Describe the emotion expressed in this image:  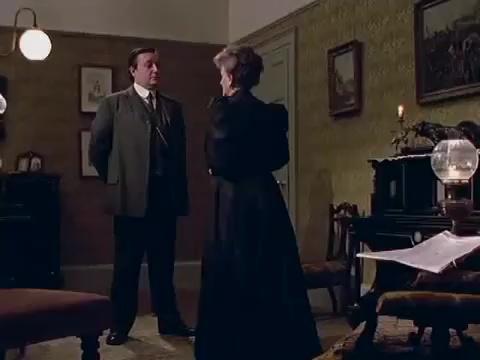
This person displays Pain, valence and arousal with low intensity.